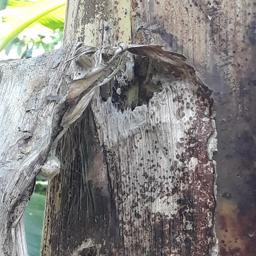
Label: PSEUDOSTEM WEEVIL